Margaret Macpherson Grant

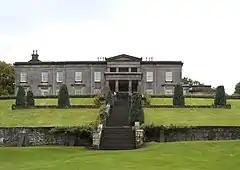

When Alexander Grant died in 1854, Macpherson Grant, then twenty years old, inherited the bulk of his wealth, along with Aberlour House and his estates in Scotland and Jamaica, valued in total at £300,000. He also left her an outright settlement of £20,500 payable at his death provided she had attained a majority of twenty years of age, an annuity of £1,500, and several pieces of jewellery and personal property. Amongst the Jamaican plantations in the inheritance were Brampton Bryan, Bryan Castle, Fairfield, Low Layton, Orange River, Orange Vale, and interests in the estates of Nonsuch and Unity. As with all agricultural concerns, the output of the estates varied with changes in economic conditions. When Orange Vale was first established in 1780, its main source of income was its coffee crop, supplemented by selling or hiring out its slave labourers until 1813. After 1850, the main crop shifted from coffee to raising and marketing cattle. By 1856, the estate was selling pimento and lime, which were produced until 1863. By the time Macpherson Grant inherited the plantation, it was economically failing, and the sale of cattle had become its principal means of generating revenue.